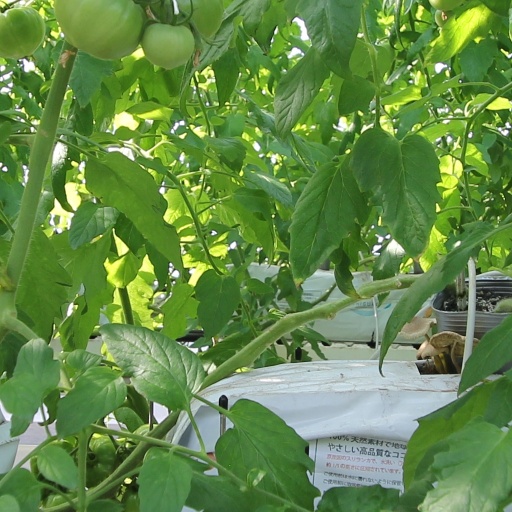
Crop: tomato